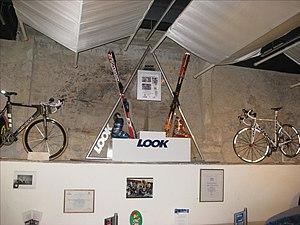
L'intérieur du Palais Ducal de Nevers
Le Palais ducal de Nevers est un château des XVᵉ et XVIᵉ siècles, résidence des comtes puis des ducs de Nevers. Il fait l’objet d’un classement au titre des monuments historiques par la liste de 1840.